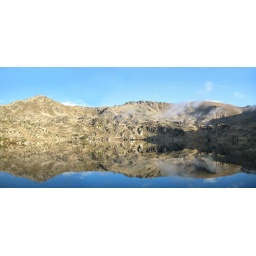
Panorama mountain lake in Andorra